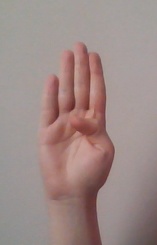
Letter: kaaf